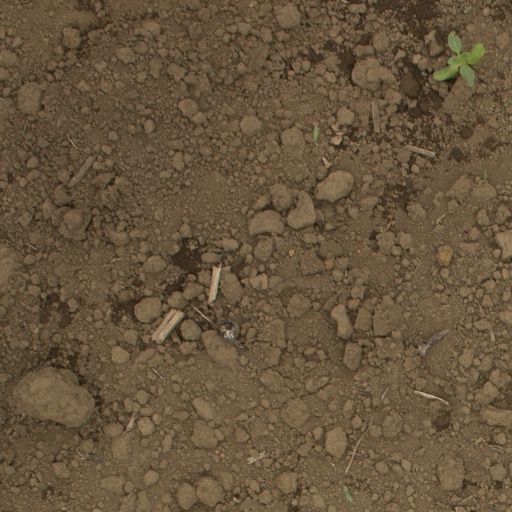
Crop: Jerusalem artichoke